Afghan Civil War (1996–2001)

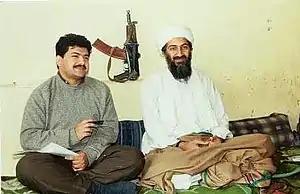
Pakistani journalist Hamid Mir interviewing Osama bin Laden in Afghanistan in 1997

General Pervez Musharraf, a retired four-star general who served as Chairman of Joint Chiefs of Staff Committee from 1998 to 2001 and the Chief of Army Staff of Pakistan Army from 1998 to 2007, played an instrumental role in drafting Pakistan's role in the Afghan civil war. In 2001, he would go on to become Pakistan's military ruler and President as well. General Pervez Musharraf was responsible for sending thousands of Pakistani nationals to fight alongside the Taliban and bin Laden against Ahmad Shah Massoud. In total there were believed to be 28,000 Pakistani nationals fighting inside Afghanistan against the forces of Massoud. 20,000 were regular Pakistani soldiers either from the Frontier Corps, 50th Airborne Division or 12th regular army regiments, and an estimated 8,000 were militants recruited in madrassas filling regular Taliban ranks. The estimated 25,000 Taliban regular force thus comprised more than 8,000 Pakistani nationals. A 1998 document by the U.S. State Department confirms that "20–40 percent of [regular] Taliban soldiers are Pakistani." The document further states that the parents of those Pakistani nationals "know nothing regarding their child's military involvement with the Taliban until their bodies are brought back to Pakistan." A further 3,000 fighter of the regular Taliban army were Arab and Central Asian militants. Of roughly 45,000 Pakistani, Taliban and Al Qaeda soldiers fighting against the forces of Massoud only 14,000 were Afghan (Taliban).